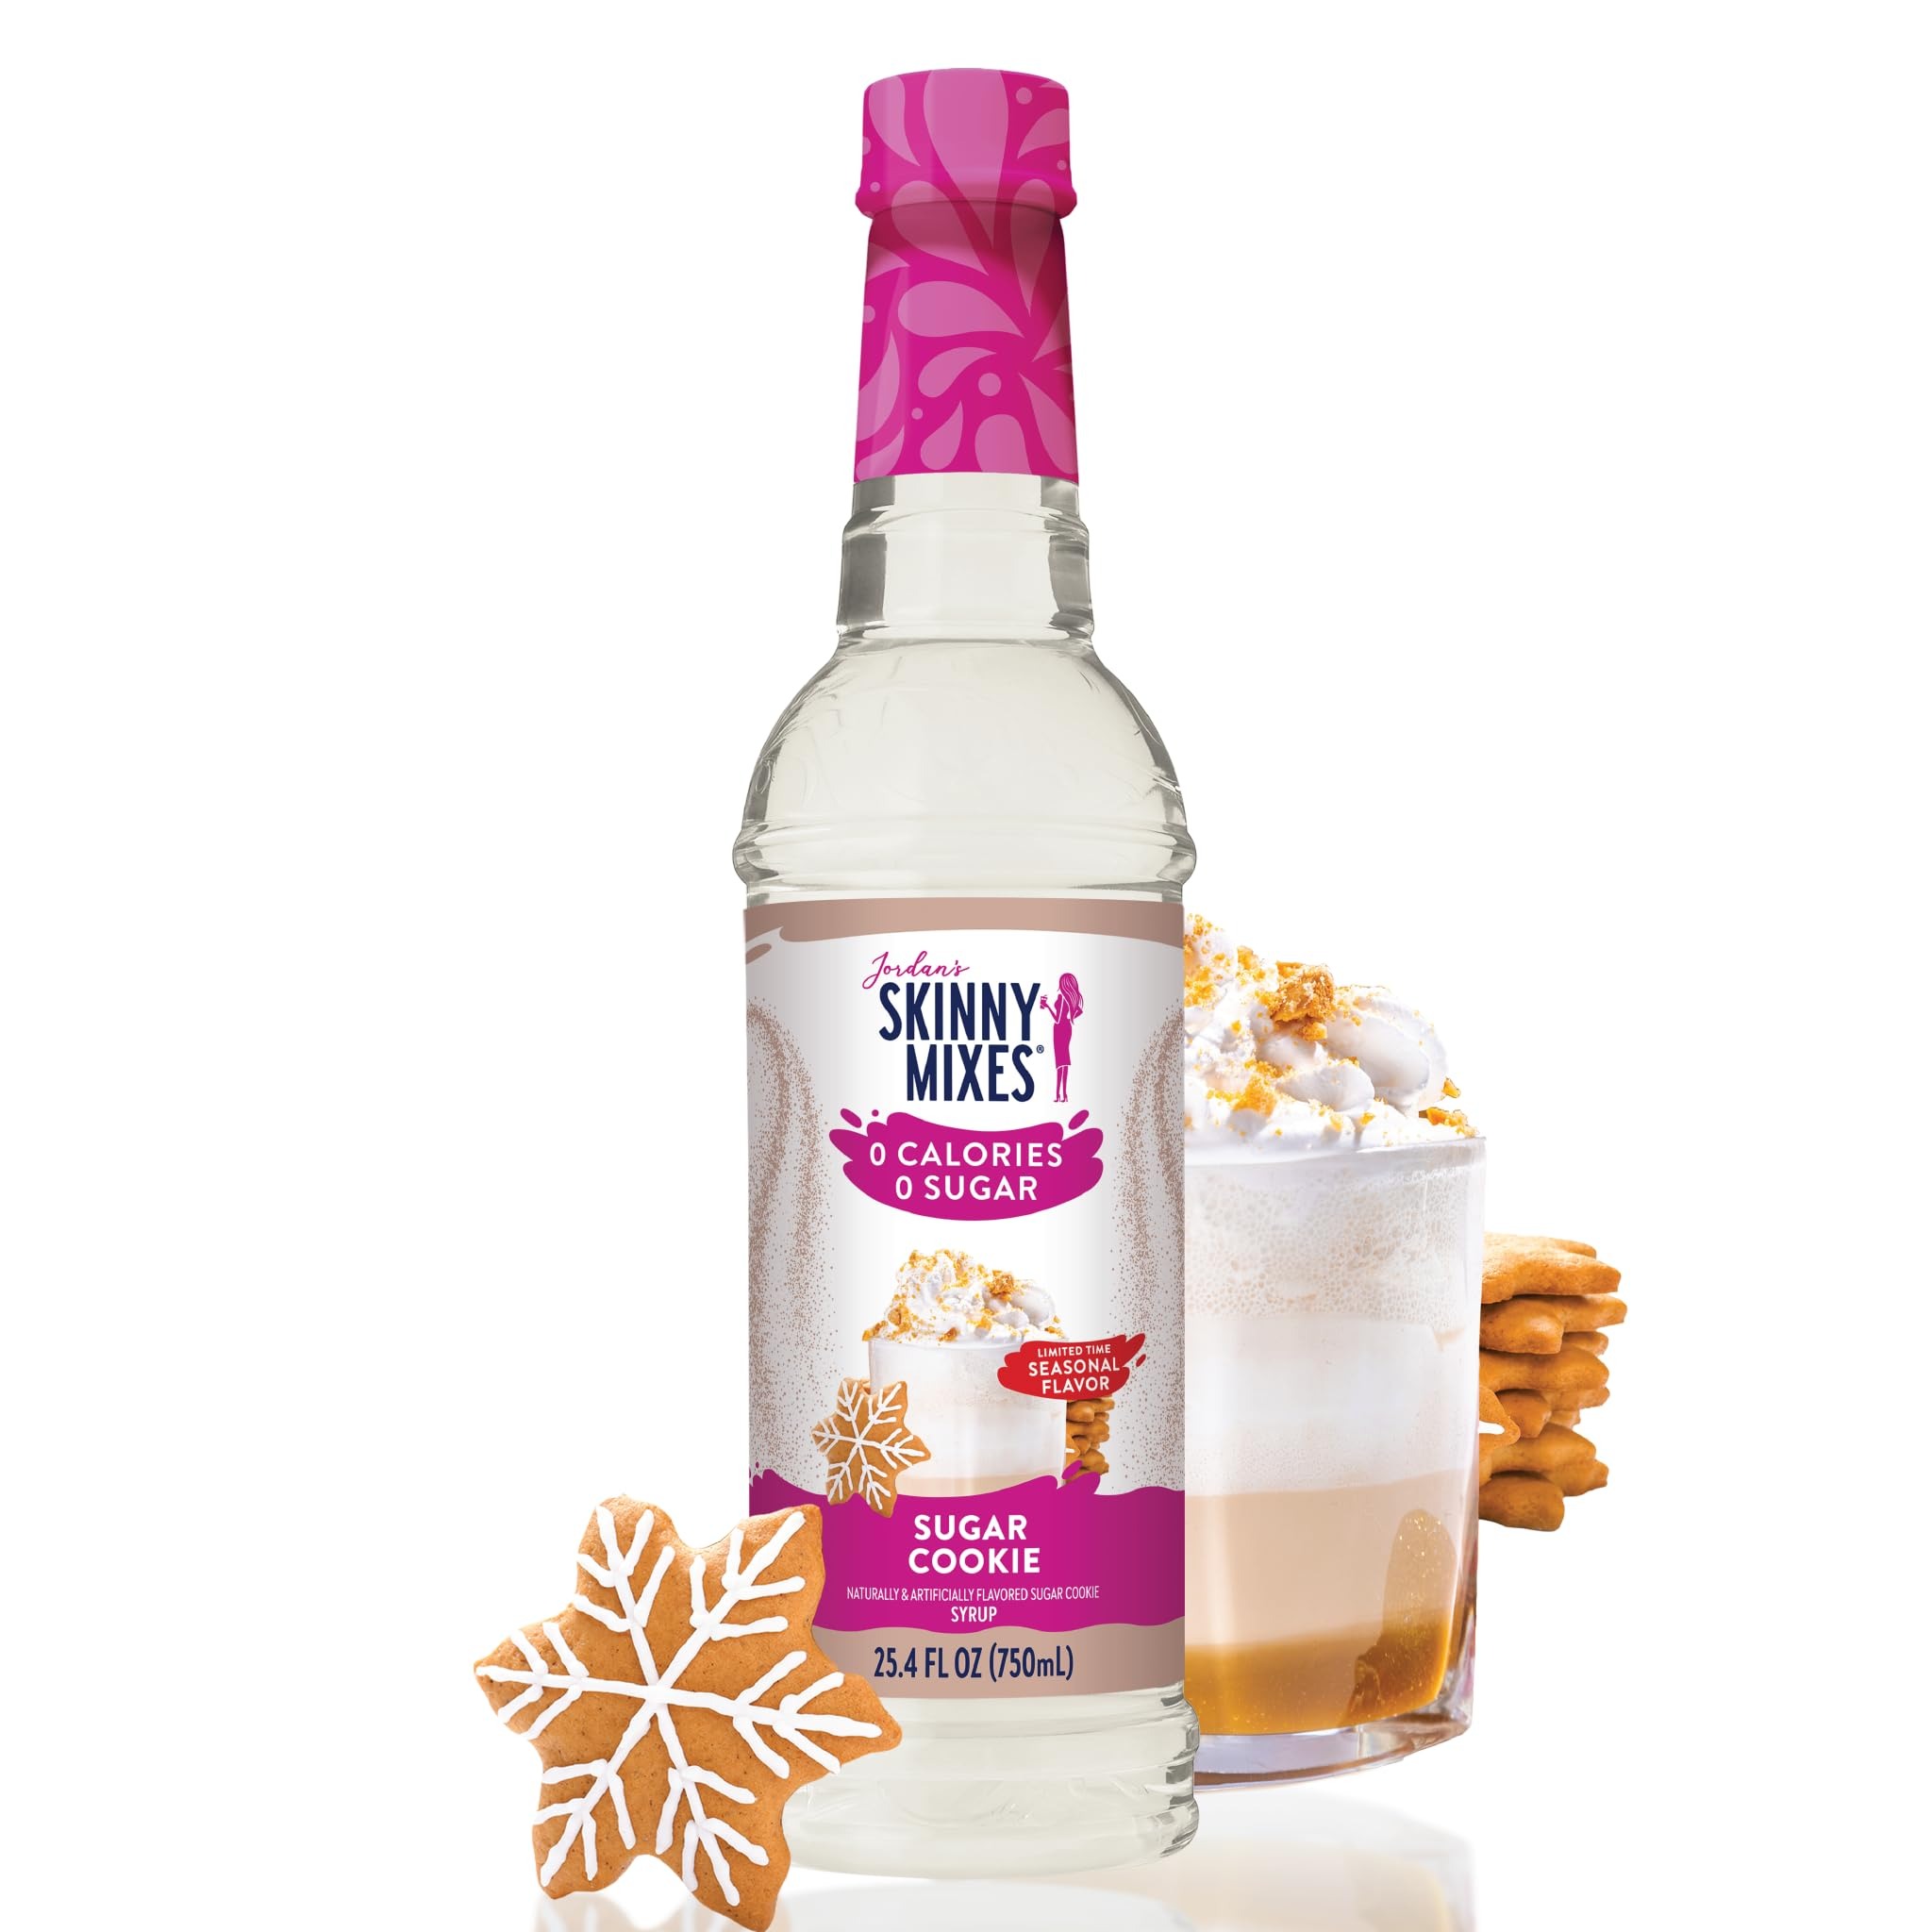
Item Name: Jordan's Skinny Syrups Sugar Free Coffee Syrup, Sugar Cookie Flavor, Zero Calorie Flavoring for Latte, Protein Shake, Cocktail & More, Gluten Free, Keto Friendly, 25.4 Fl Oz, 1 Pack
Bullet Point 1: FLAVOR NOTES: Add a christmas cookie flavor to create a unique flavor for any beverage
Bullet Point 2: 0 Calories. 0 Sugar. 0 Carbs. Keto Friendly. Gluten Free. Kosher.
Bullet Point 3: PERFECT ADDITION TO: Coffees, lattes, mochas,cappuccinos, desserts, oatmeal or just about anything.
Bullet Point 4: HEALTHY DRINK RECIPES: Simply add Skinny Syrup to your coffee of choice for the perfect, guilt-free drink.
Bullet Point 5: Served hot or cold
Value: 25.4
Unit: Fl Oz

Price: 16.26